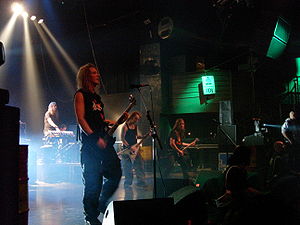
Henkka Seppälä
Henkka "T. Blacksmith" Seppälä (nr. 2 fra venstre) optræder med Children Of Bodom i Milano i 2006
Henri Seppälä bedre kendt som Henkka T. Blacksmith er bassist for det finske melodiske dødsmetalband Children of Bodom.